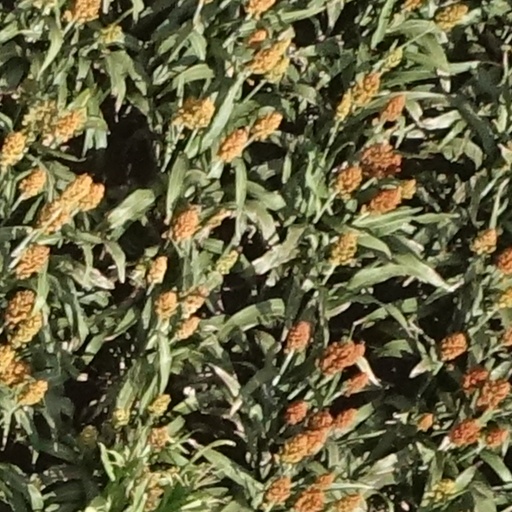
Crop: sorghum